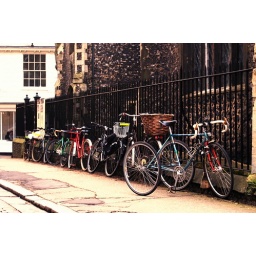
bikes 2 at princess street near elm hill norwich